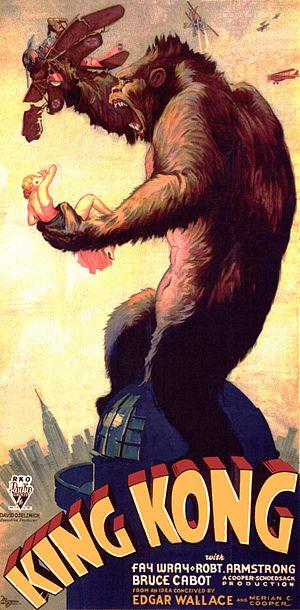
Cette liste contient des singes présents dans des œuvres de fiction.
King Kong est un film fantastique américain en noir et blanc produit et réalisé par Merian Caldwell Cooper et Ernest Beaumont Schoedsack sur le scénario de James Ashmore Creelman et Ruth Rose d'après une idée de Merian C. Cooper et Edgar Wallace, mettant en scène Fay Wray dans le rôle d'une actrice engagée par le réalisateur Robert Armstrong et protégée par le marin Bruce Cabot. Produit et distribué par RKO Radio Pictures, ce film est sorti le 7 avril 1933 aux États-Unis, après une avant-première au Radio City Music Hall de New York, le 7 mars, remportant un énorme succès et lança le mythe de King Kong dans la culture populaire.
Les Guerrilla Girls sont un groupe d'artistes féministes fondé à New York en 1985 et connu pour créer et diffuser des affiches afin de promouvoir la place des femmes et des personnes racisées dans les arts. Leur première performance consista à poser dans les rues de leur ville d'origine des affiches décriant le manque de représentation de ces groupes sociaux dans les galeries et les musées. Au fil des années, leur activisme s'est étendu à la critique d'Hollywood et de l'industrie cinématographique, de la culture populaire, des stéréotypes et de la corruption dans le monde de l'art. Le groupe, qui s'est divisé abruptement en 2001 en plusieurs branches, les Guerrilla Girls Inc, les GuerrillaGirlsBroadBand et les Guerrilla Girls On Tour, a donc comme caractéristique de produire un art engagé et protestataire voulant réinventer le féminisme.
New York, officiellement nommée City of New York, connue également sous les noms et abréviations de New York City ou NYC, et dont le surnom le plus connu est The Big Apple, est la plus grande ville des États-Unis en nombre d'habitants et l'une des plus importantes du continent américain. Elle se situe dans le Nord-Est du pays, sur la côte atlantique, à l'extrémité sud-est de l'État de New York. La ville de New York se compose de cinq arrondissements appelés boroughs : Manhattan, Brooklyn, Queens, le Bronx et Staten Island. Ses habitants s'appellent les New-Yorkais.
Le cinéma fantastique est un genre cinématographique regroupant des films faisant appel au surnaturel, à l'horreur, à l'insolite ou aux monstres. L’intrigue se fonde sur des éléments irrationnels, ou irréalistes. Le genre se caractérise par sa grande diversité : il regroupe des œuvres inspirées du merveilleux, des films d'horreur faisant appel à l'épouvante, au cauchemar, à la folie. Bien que représentant un genre à part entière, le cinéma de science-fiction se rattache au fantastique en mettant en scène des faits considérés comme impossibles, et qui s'accompagnent pour certains d'entre eux, d'horreur et d'épouvante. Le cinéma fantastique tire son origine de la littérature du même genre, et commence par adapter les œuvres classiques comme Frankenstein ou le Prométhée moderne ou Dracula.
L'Île Noire est le septième album de la série de bande dessinée Les Aventures de Tintin, créée par le dessinateur belge Hergé. À l'origine publié en feuilleton dans Le Petit Vingtième, supplément de l'hebdomadaire Le Vingtième Siècle, du 15 avril 1937 au 16 juin 1938, l'album paraît en novembre 1938 aux éditions Casterman. L'album est colorisé en 1943, avant d'être refondu en 1966, donnant la version actuelle.